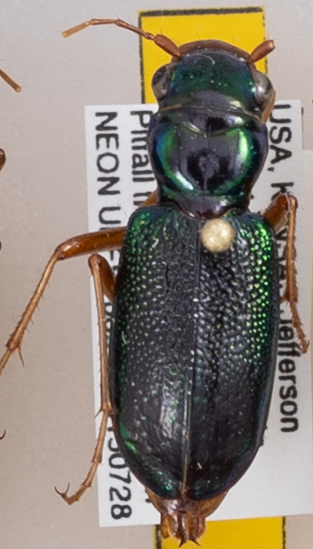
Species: Carabidae sp.
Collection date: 2015-07-28
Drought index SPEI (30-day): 1.69
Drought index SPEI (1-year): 1.064
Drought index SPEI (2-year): -0.114